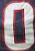
Number: 0